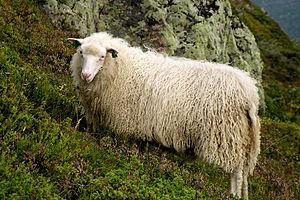
Le cheptel ovin mondial compte un milliard de têtes. Classées par pays, voici une liste des principales races de moutons connues :